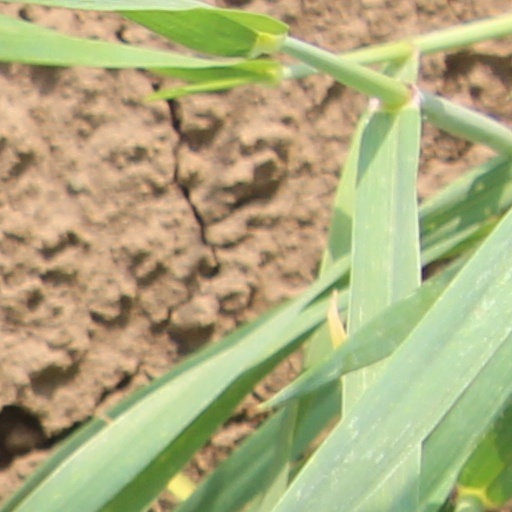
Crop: wheat